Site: brandenburg
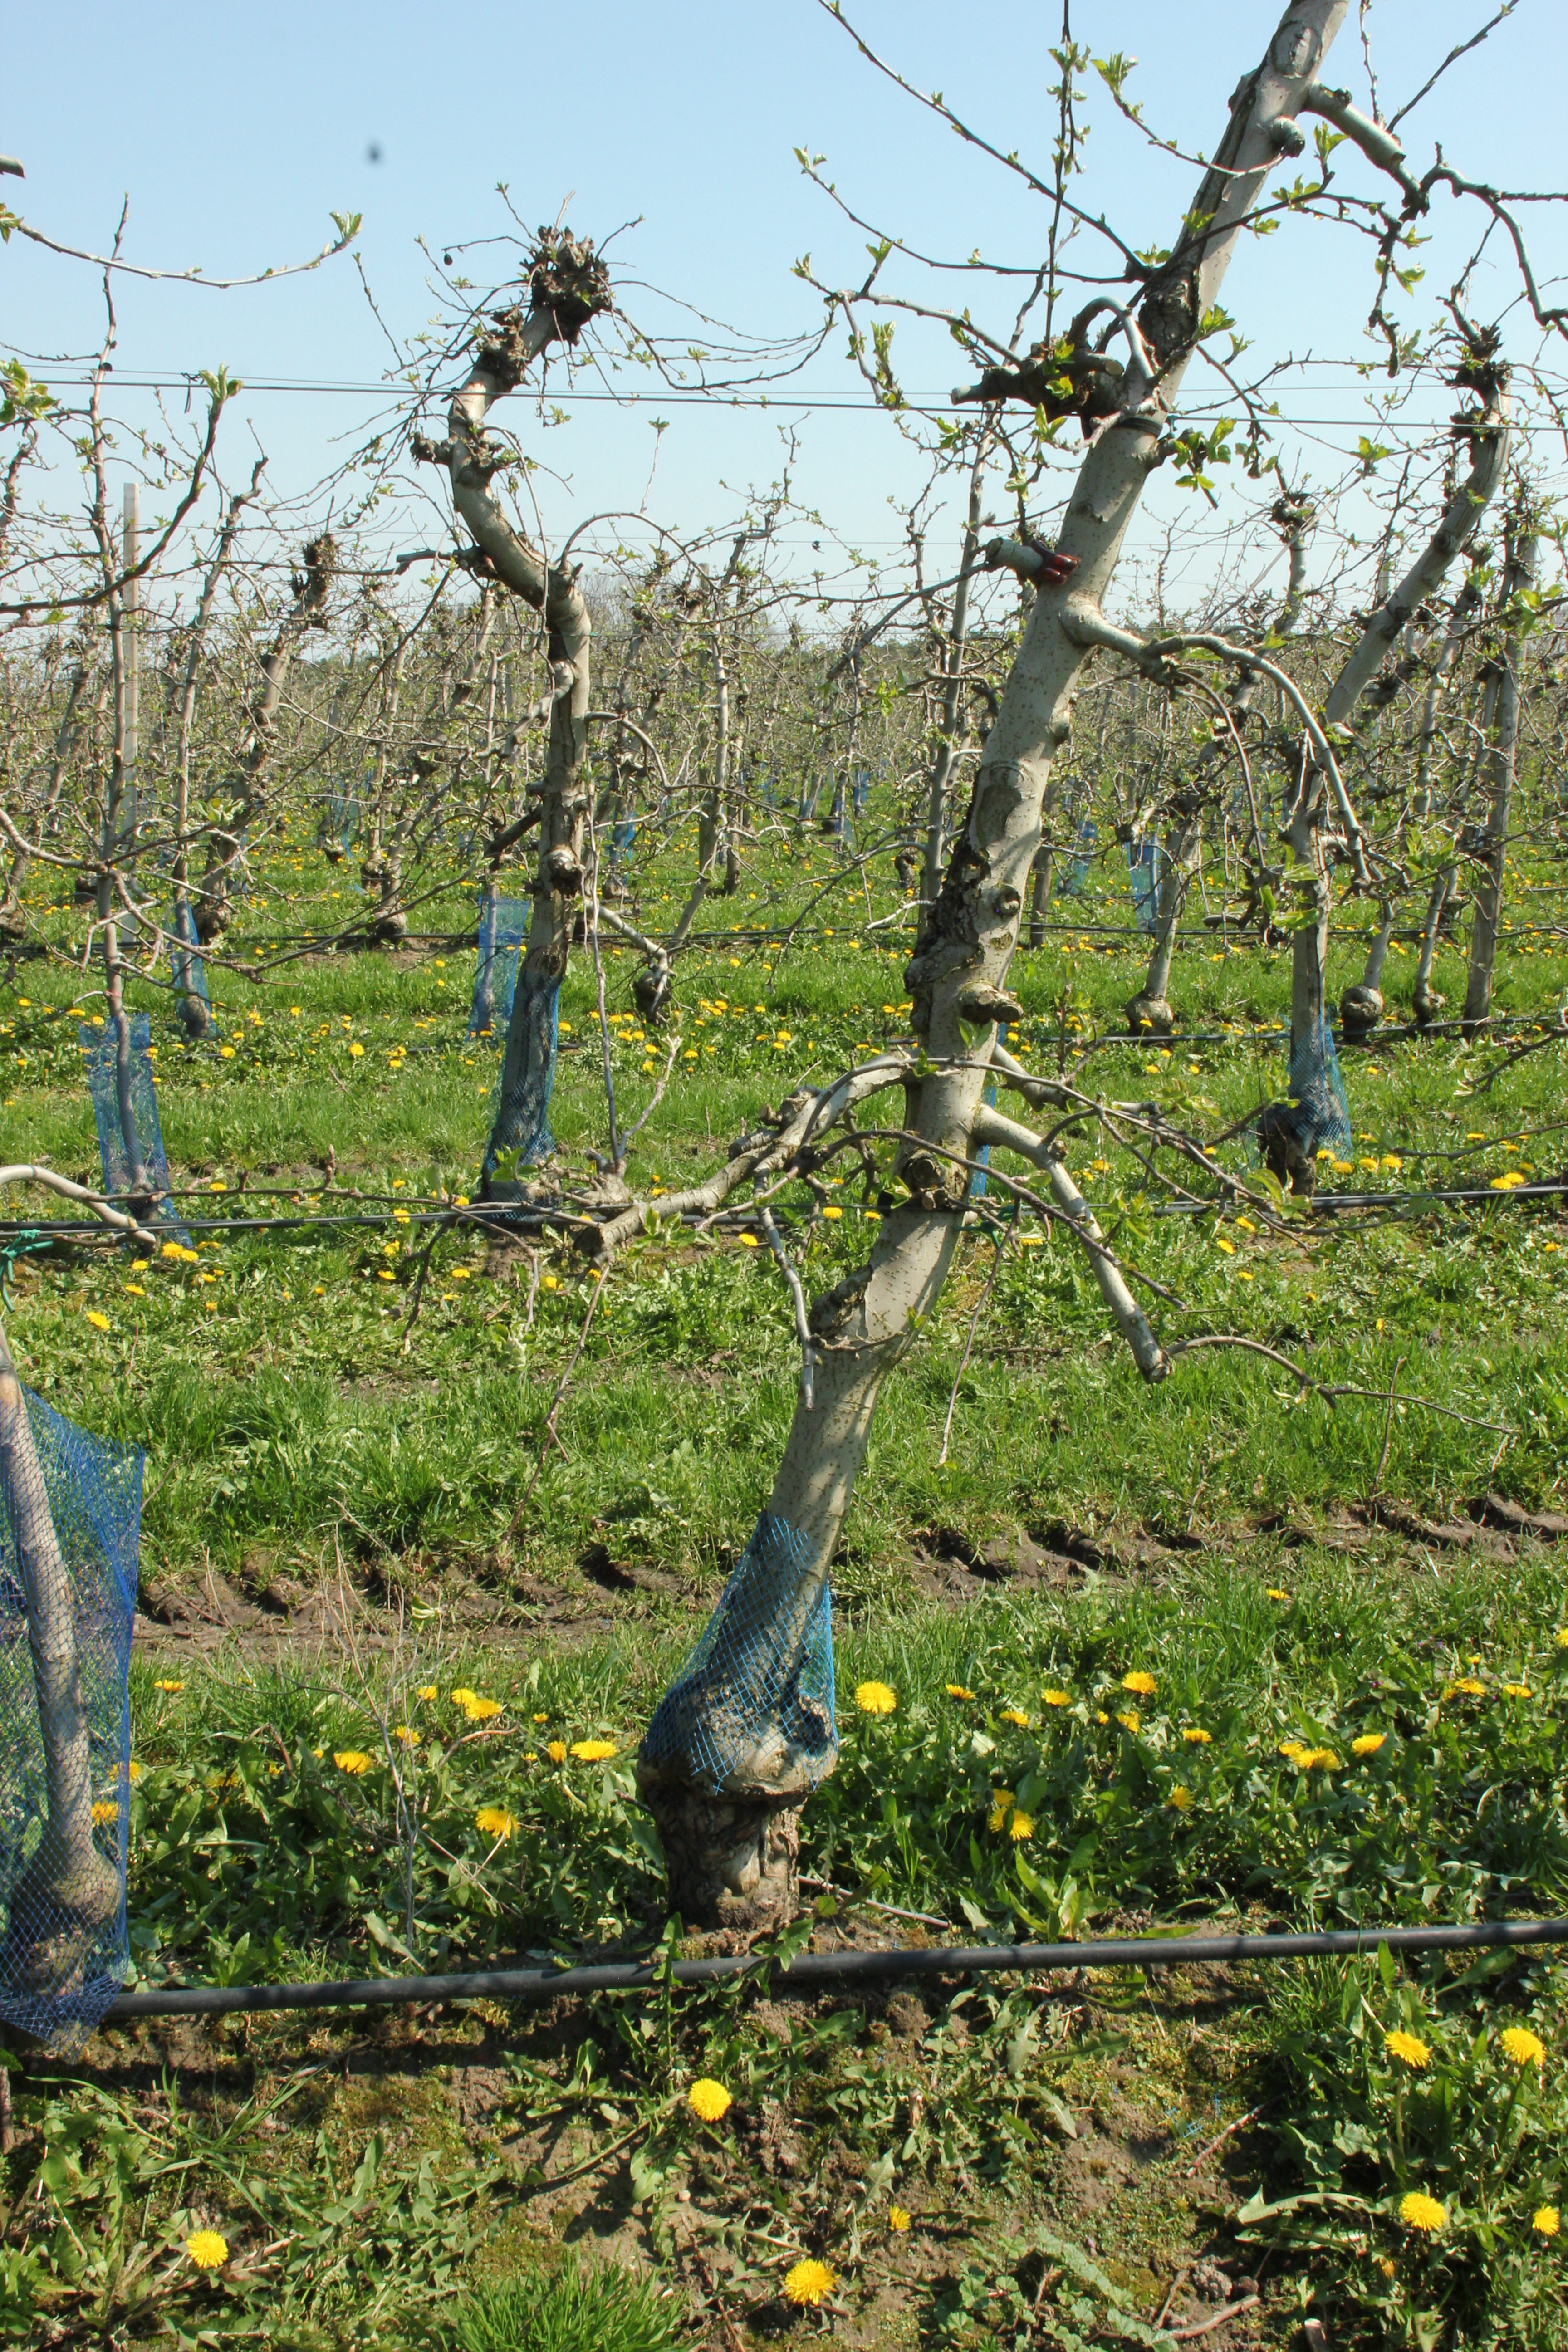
Growth stage (BBCH 56): Inflorescence emergence